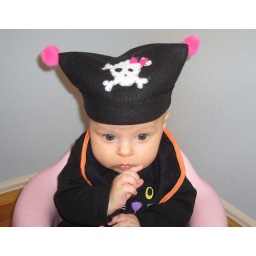
Emmaline in her pink skull hat